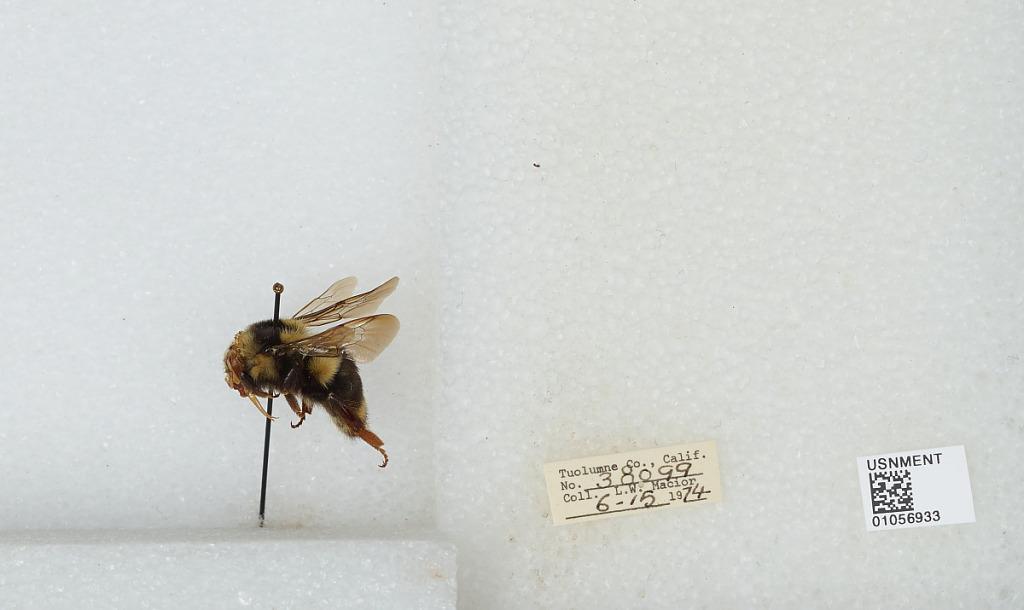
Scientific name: Bombus bifarius nearcticus
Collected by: L. Macior
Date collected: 1974-6-15
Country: United States
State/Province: California
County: Tuolumne
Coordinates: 38.02, -119.93